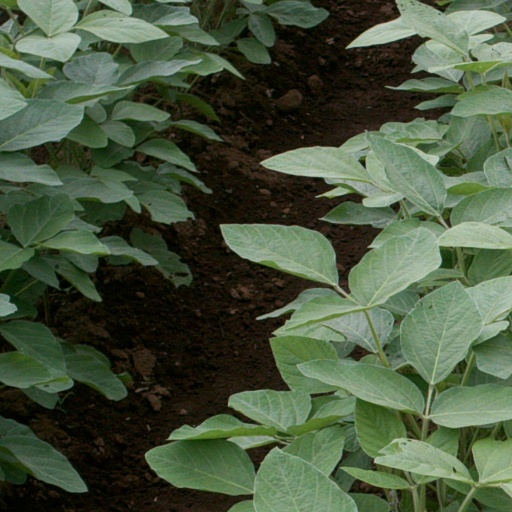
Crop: soybean